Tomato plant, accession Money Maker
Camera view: tilt-top (135 deg); turntable rotation: 30 degrees
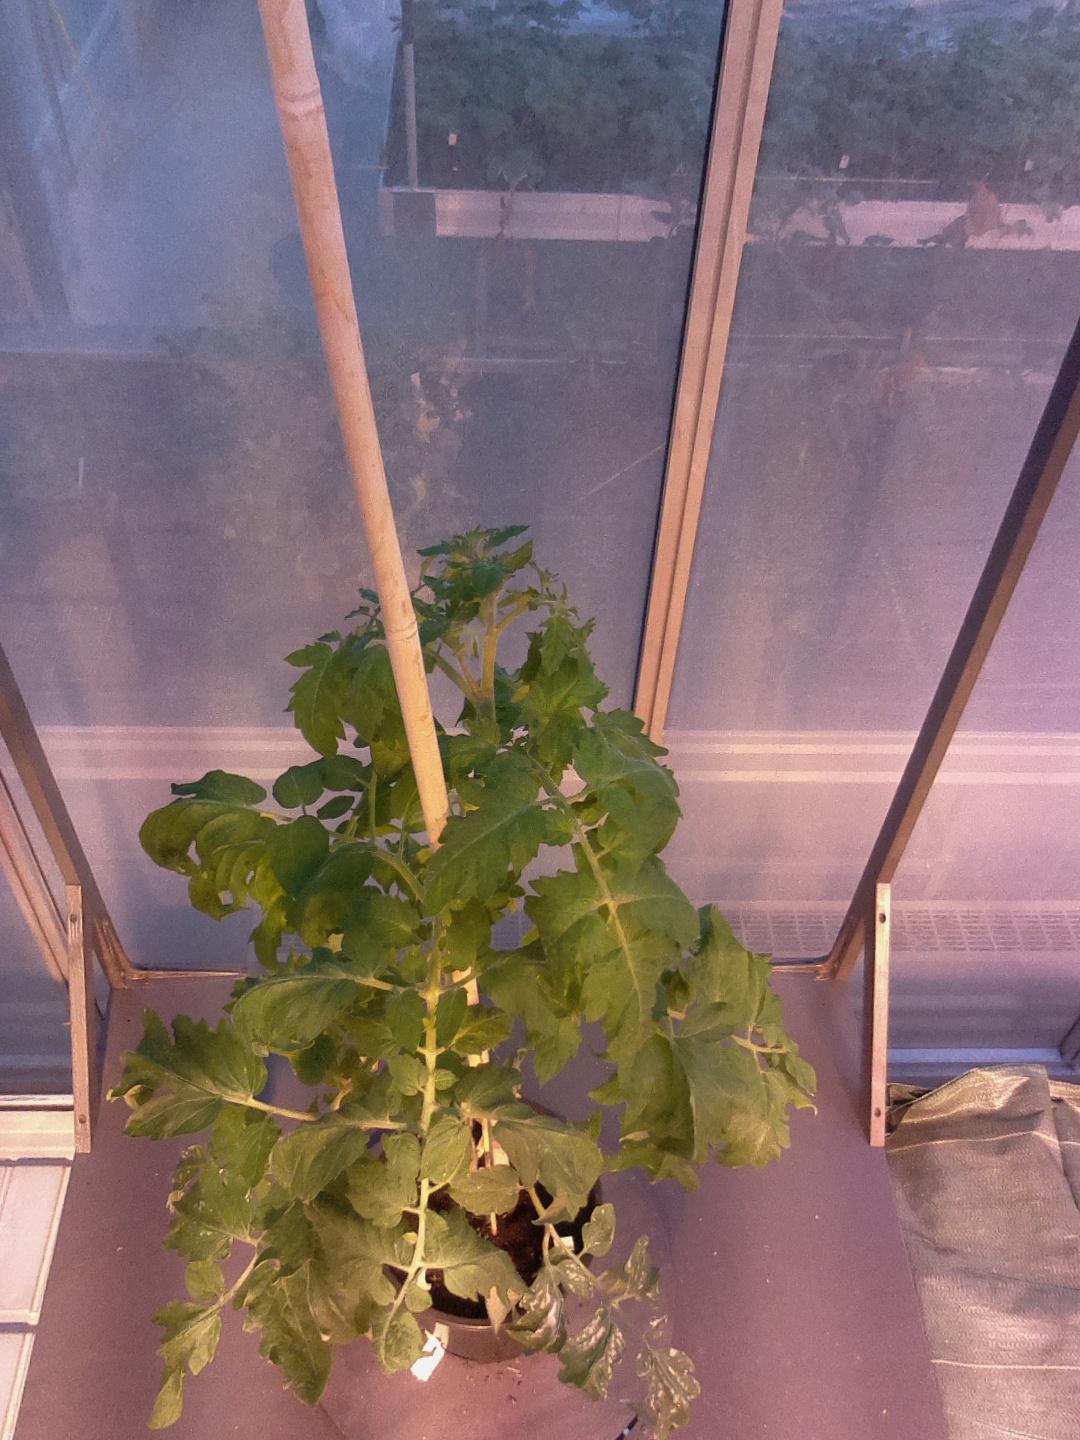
BBCH growth stage 65: Full flowering, 50%-60% of flowers open, first petals falling